Isoichi Station

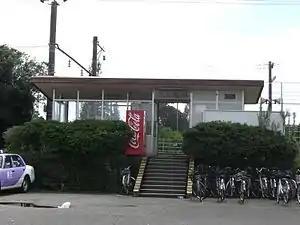
Isoichi Station in 2007

is a passenger railway station located in the city of Miyakonojō, Miyazaki, Japan. It is operated by JR Kyushu.